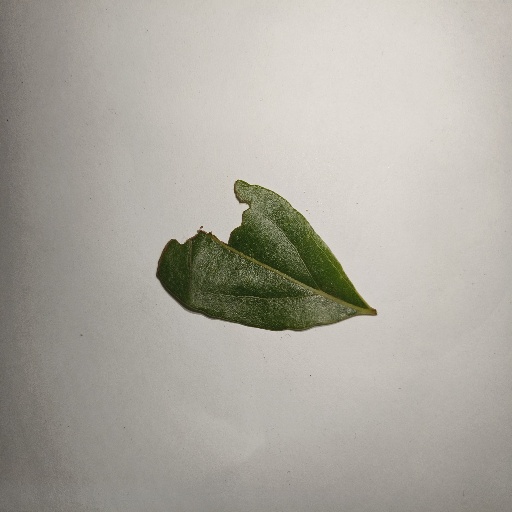
Species: Camphor
Leaf condition: Shot Hole